Partitioning of Prussia

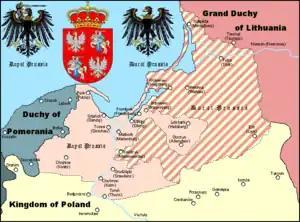

A specific Prussian national consciousness became notable in works on local historiography by the end of the 14th century. Different from chronicles of the Teutonic Order, the historiography now related to the country. Although often sympathetic to the Order, the works show a sense of regional identity. Regardless of whether they were in opposition to the Teutonic Order, historians now portray the country. However, in 1466, the Second Peace of Thorn (1466) arbitrarily cut the land into two pieces without taking regard to the local conditions.